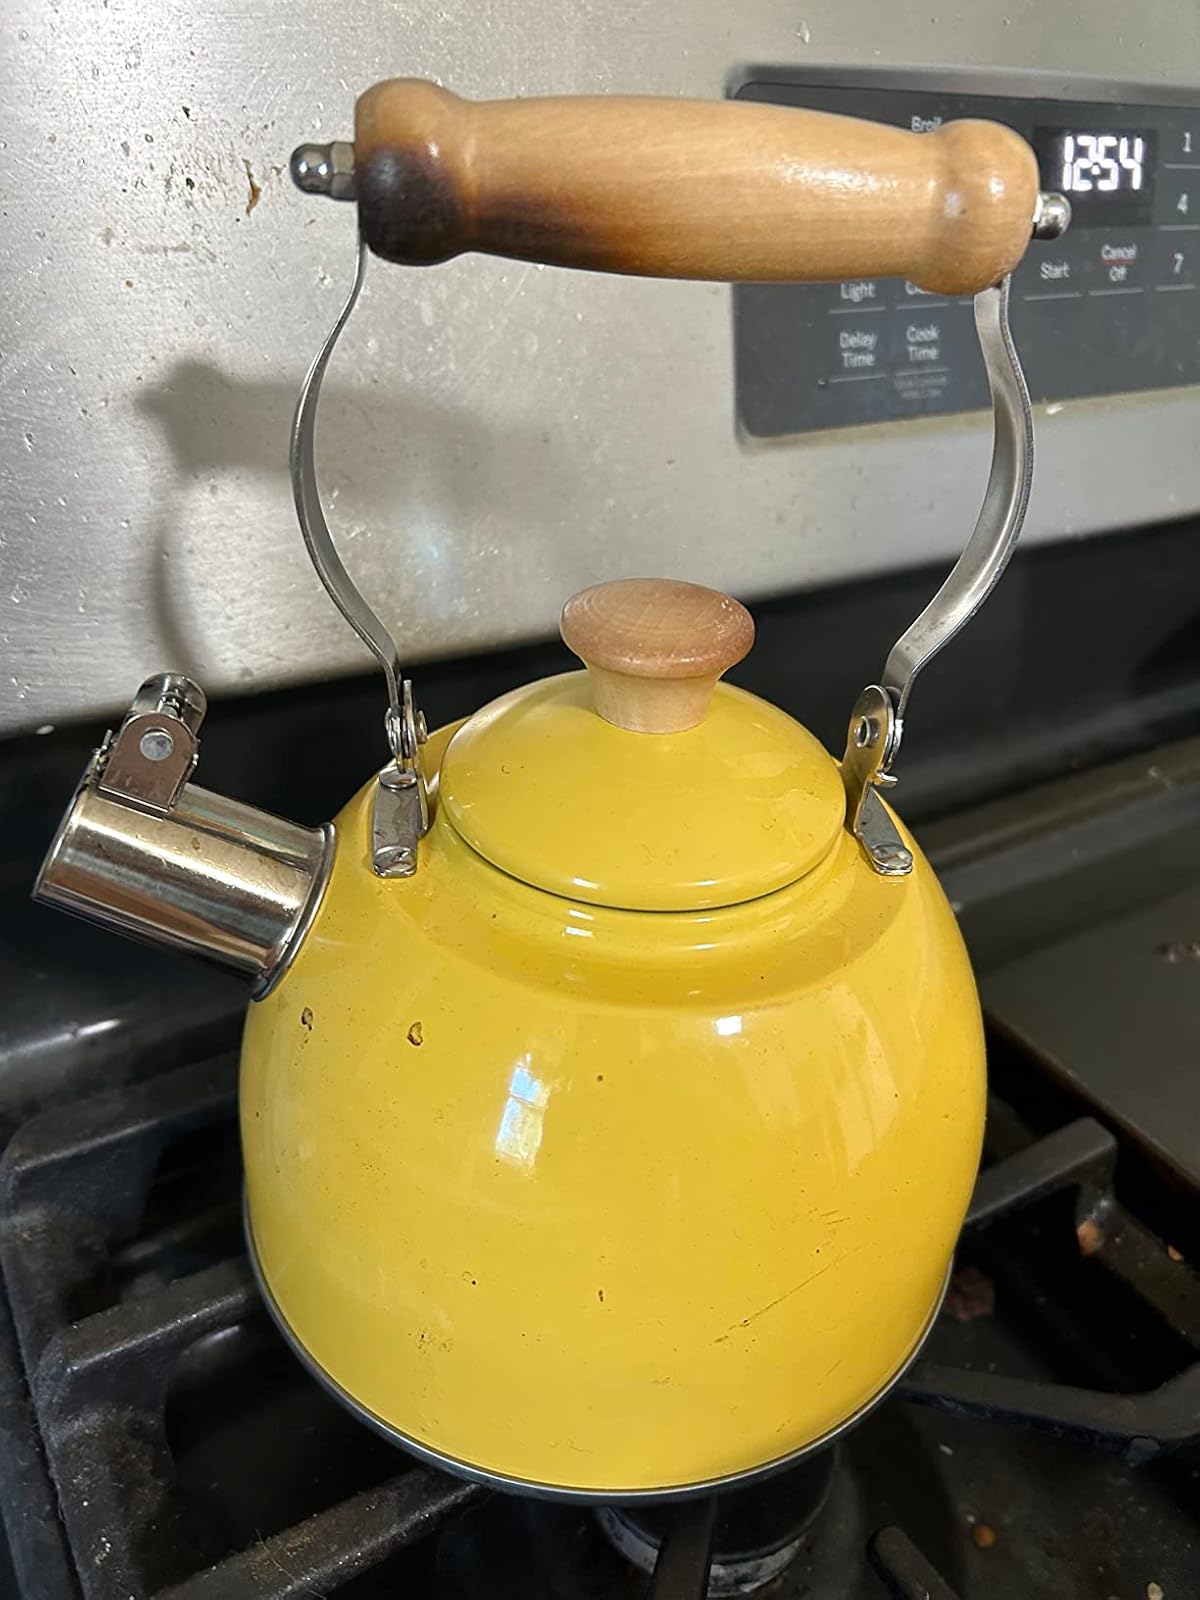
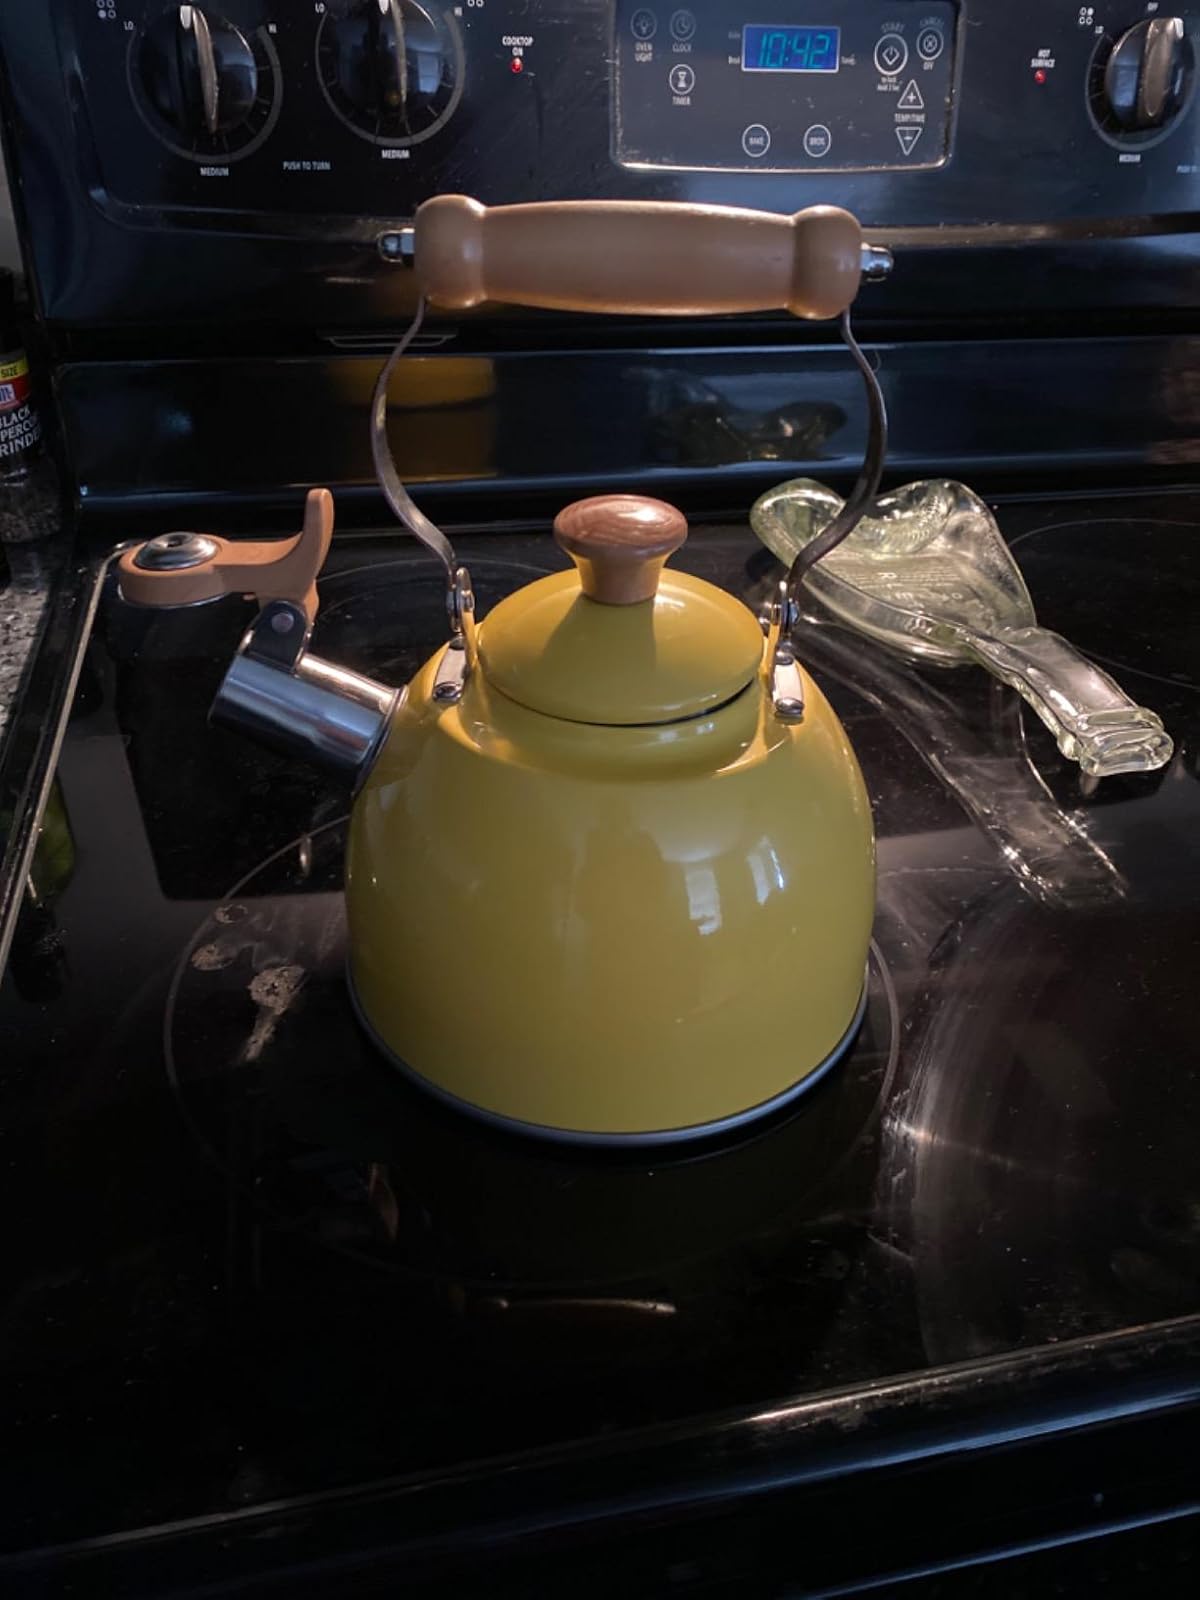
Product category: items_kettle
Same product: yes